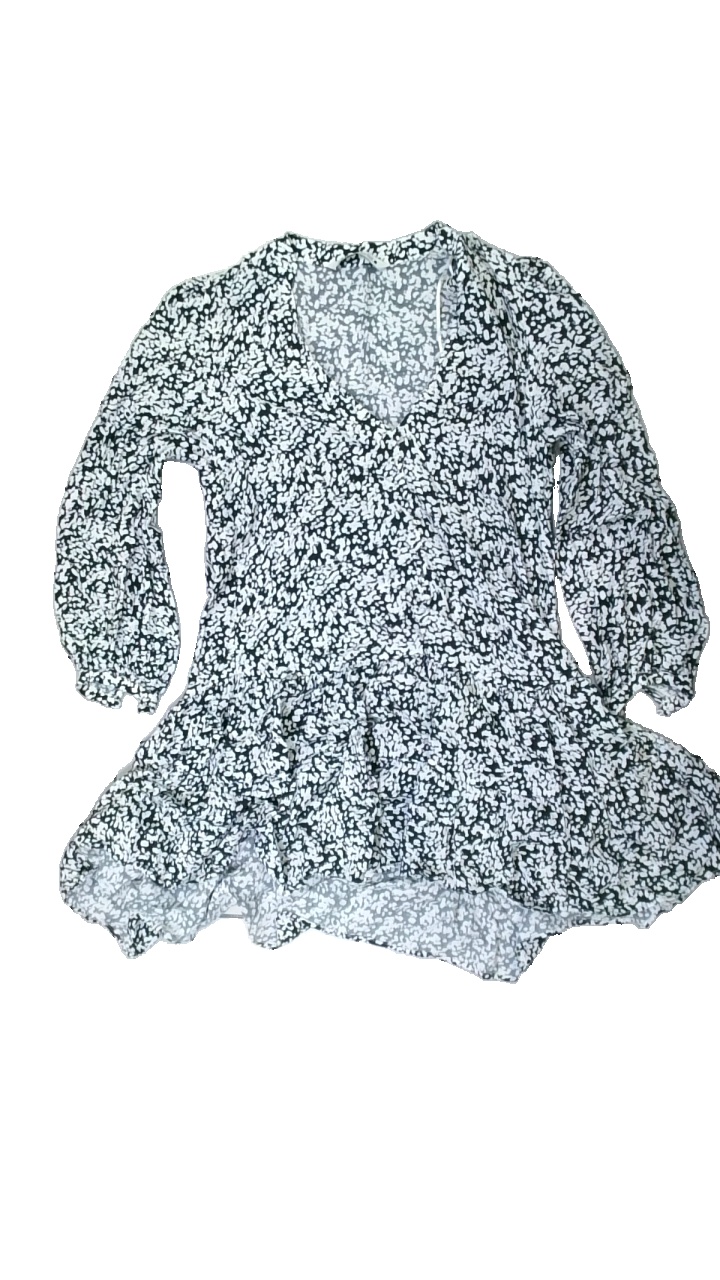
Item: Dress (Ladies)
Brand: Zara
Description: klänning med ojämnt mönster av prickar över hela, liten fläck fram
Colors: White, Black
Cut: Regular
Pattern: Dots
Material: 56% cotton 44% viscose
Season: Summer
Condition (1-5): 4
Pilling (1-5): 5
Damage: fläck
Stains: Minor
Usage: Reuse
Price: <50